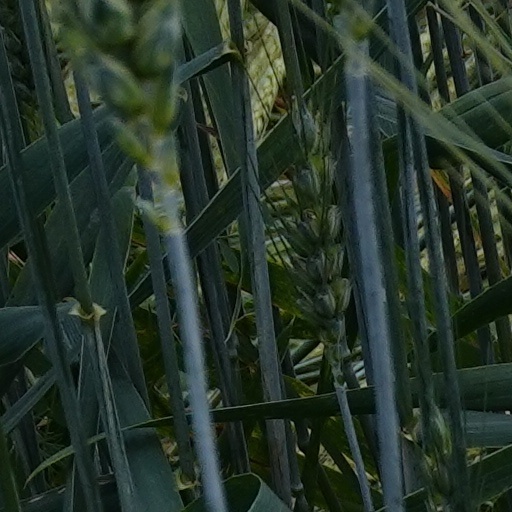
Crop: wheat